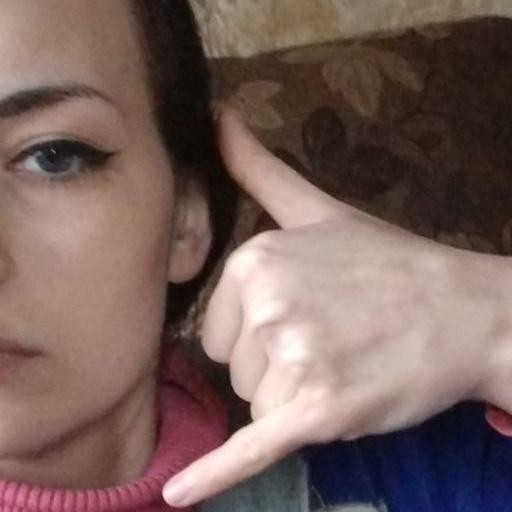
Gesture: call